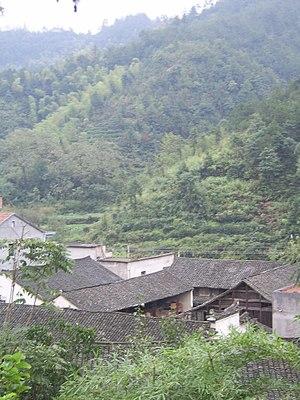
Le Jiangnan est une région géographique proche de Shanghai en République populaire de Chine.